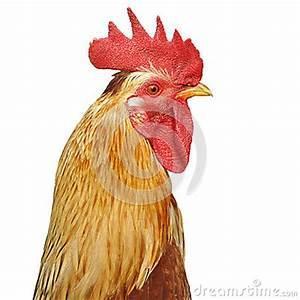
chicken